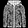
Label: Coat